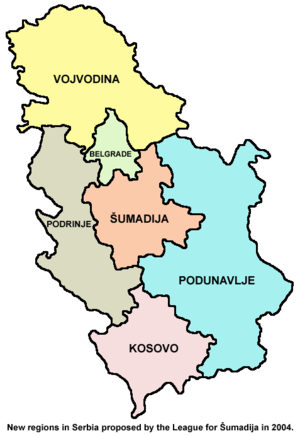
La Šumadija, parfois appelée en français Choumadie, est une région géographique de Serbie.